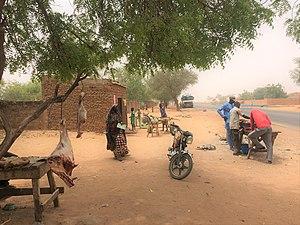
Scène quotidienne à Guesselbodi, un village situé à environ 25 km au sud-est de Niamey, le long de la route principale menant à Dosso, au Niger.